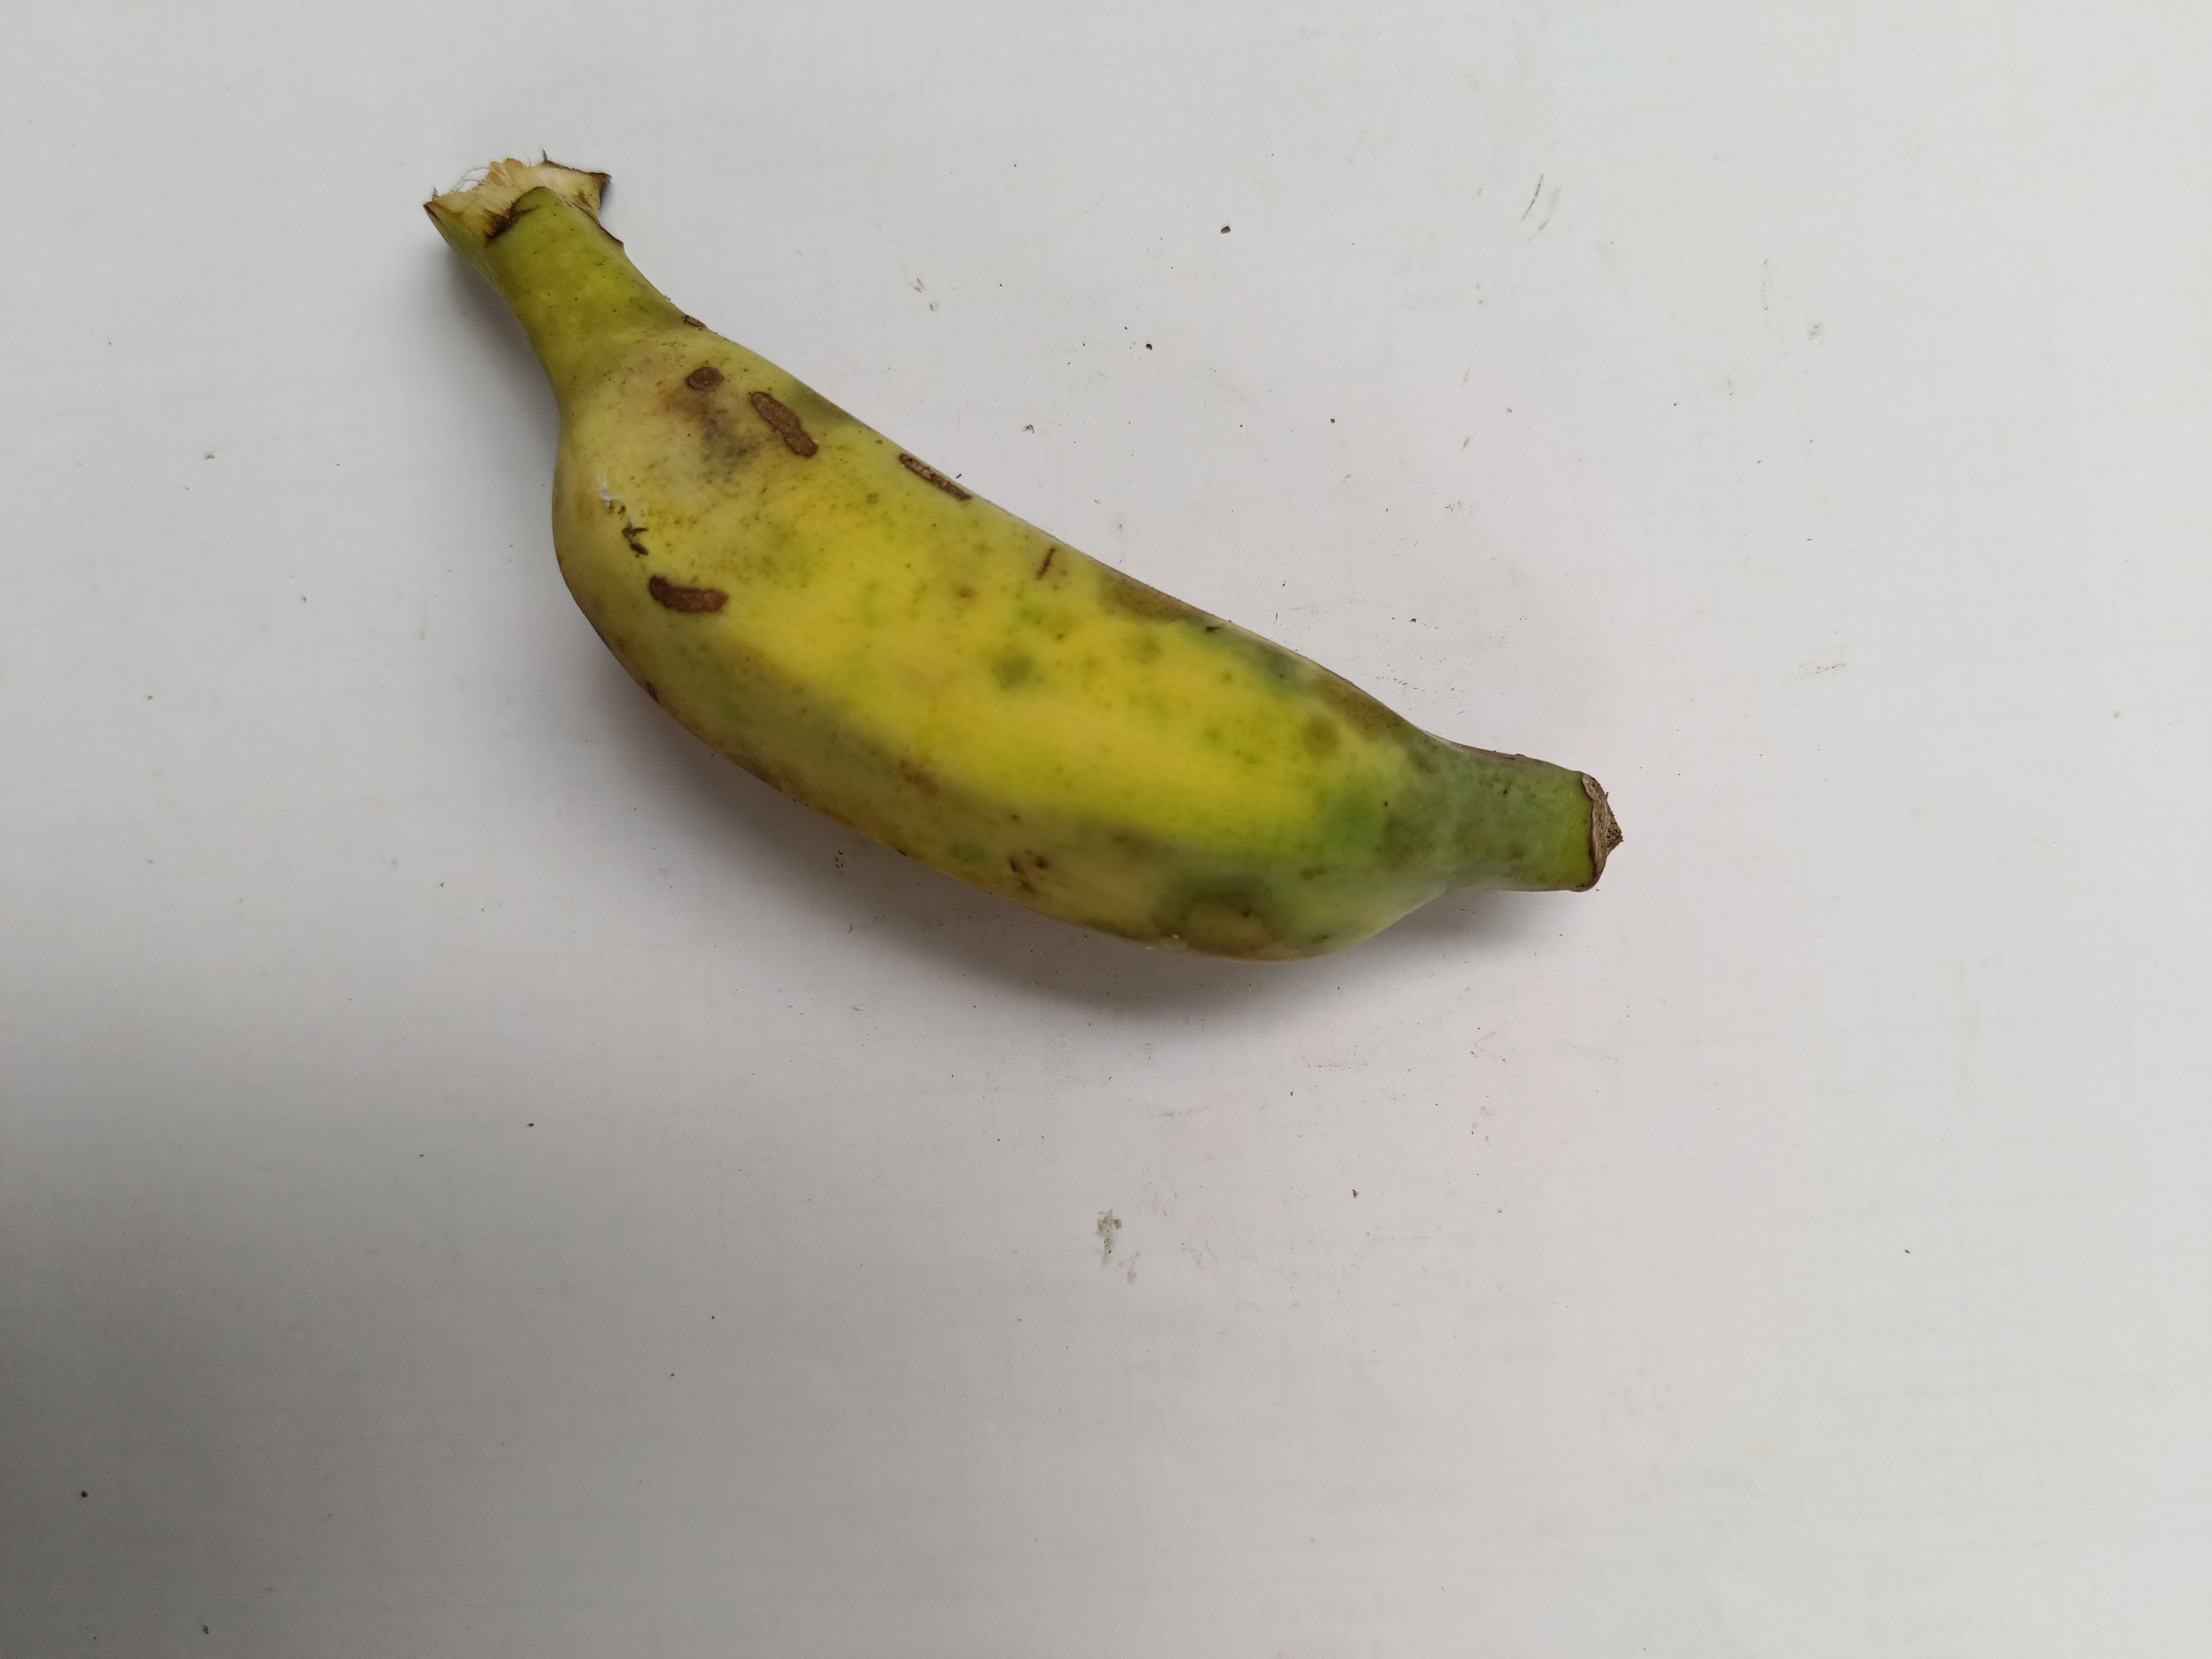
Banana variety: Deshi